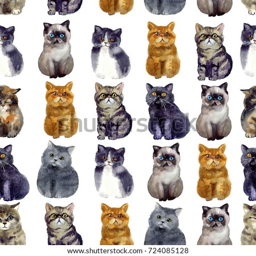
watercolor seamless pattern with cute cats on the white background